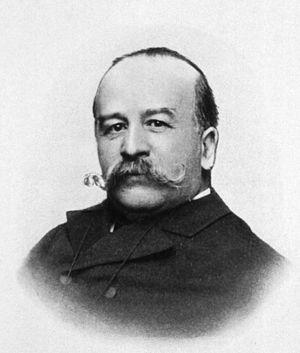
Alexandre Lacassagne. Professeur à la Faculté de médecine de Lyon, il contribua à préciser la déontologie médicale et est l'un des fondateurs de l'anthropologie criminelle, dans la lignée de l'école italienne de criminologie (en) de Cesare Lombroso, dont il tentera plus tard de se distinguer.
Edmond Locard, né à Saint-Chamond le 13 décembre 1877 et mort à Caluire-et-Cuire le 4 mai 1966, est un professeur de médecine légale qui fonde à Lyon en 1910 le premier laboratoire de police scientifique au monde.